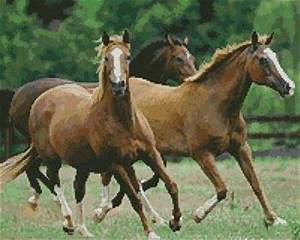
Label: cavallo